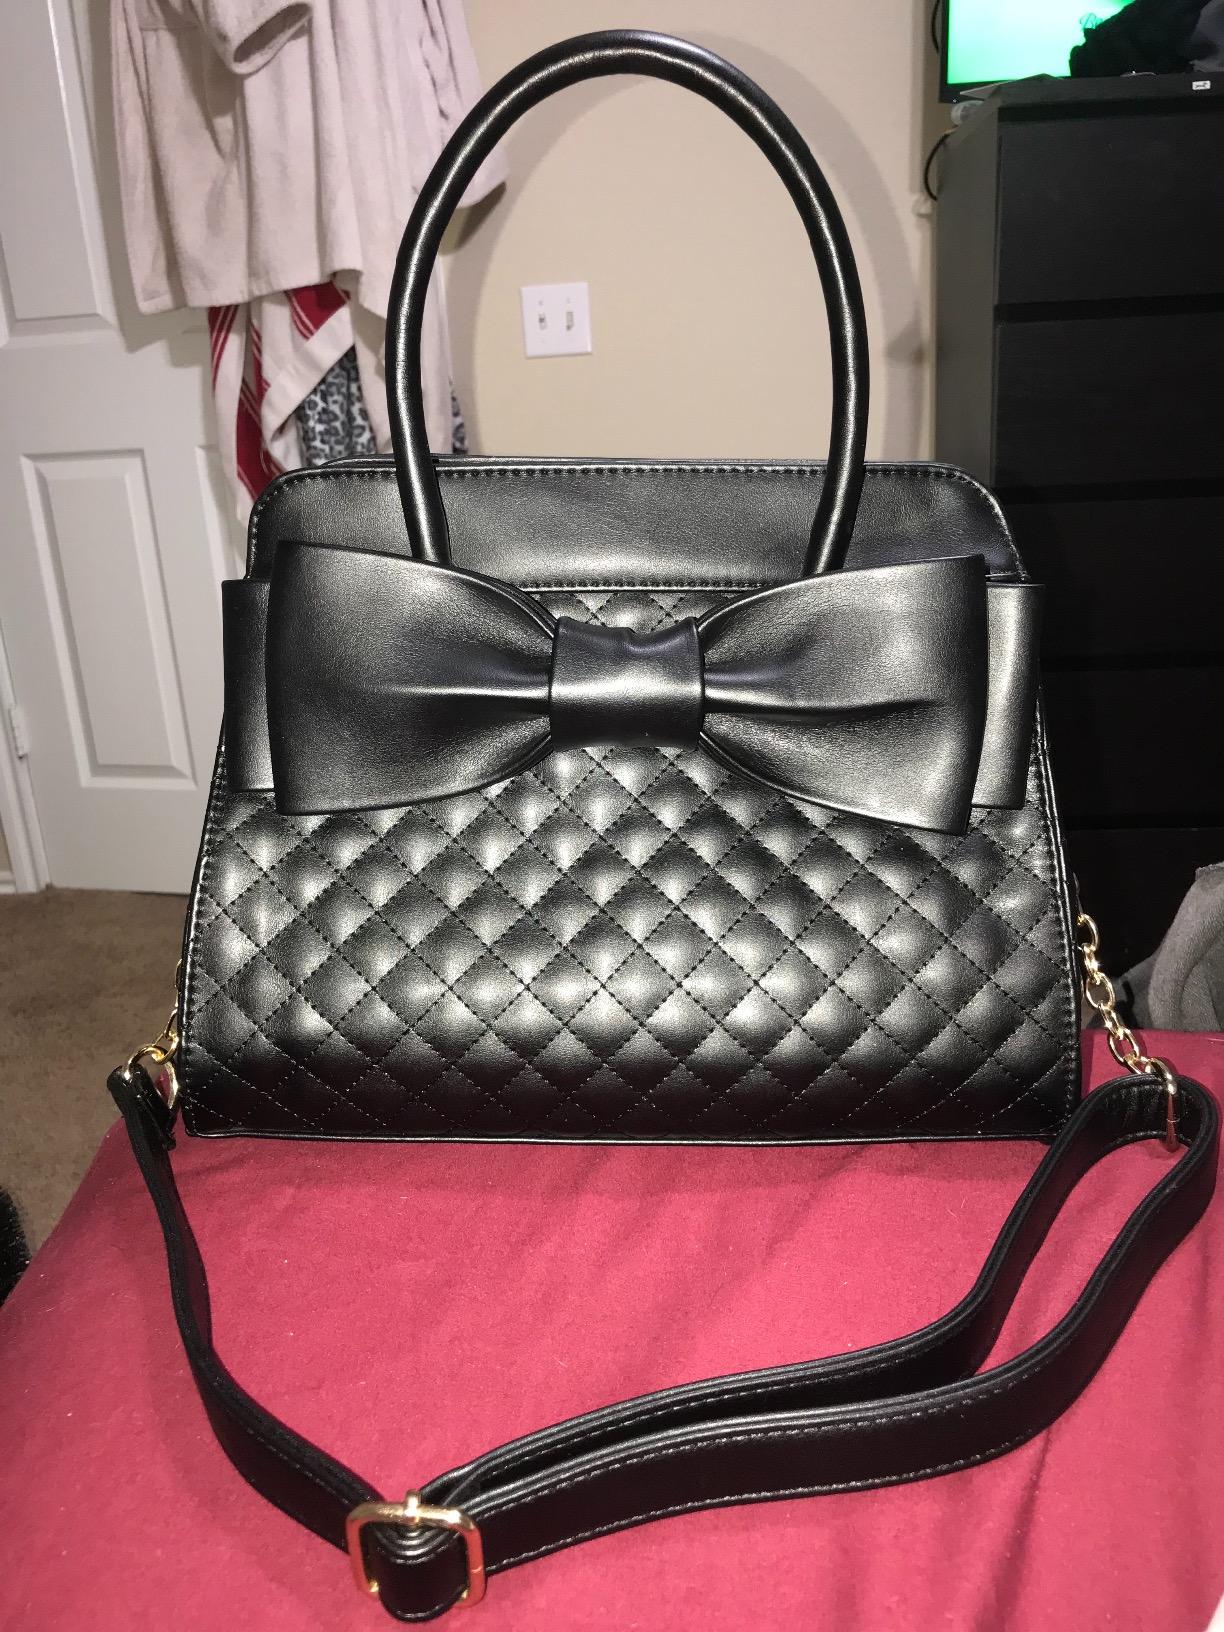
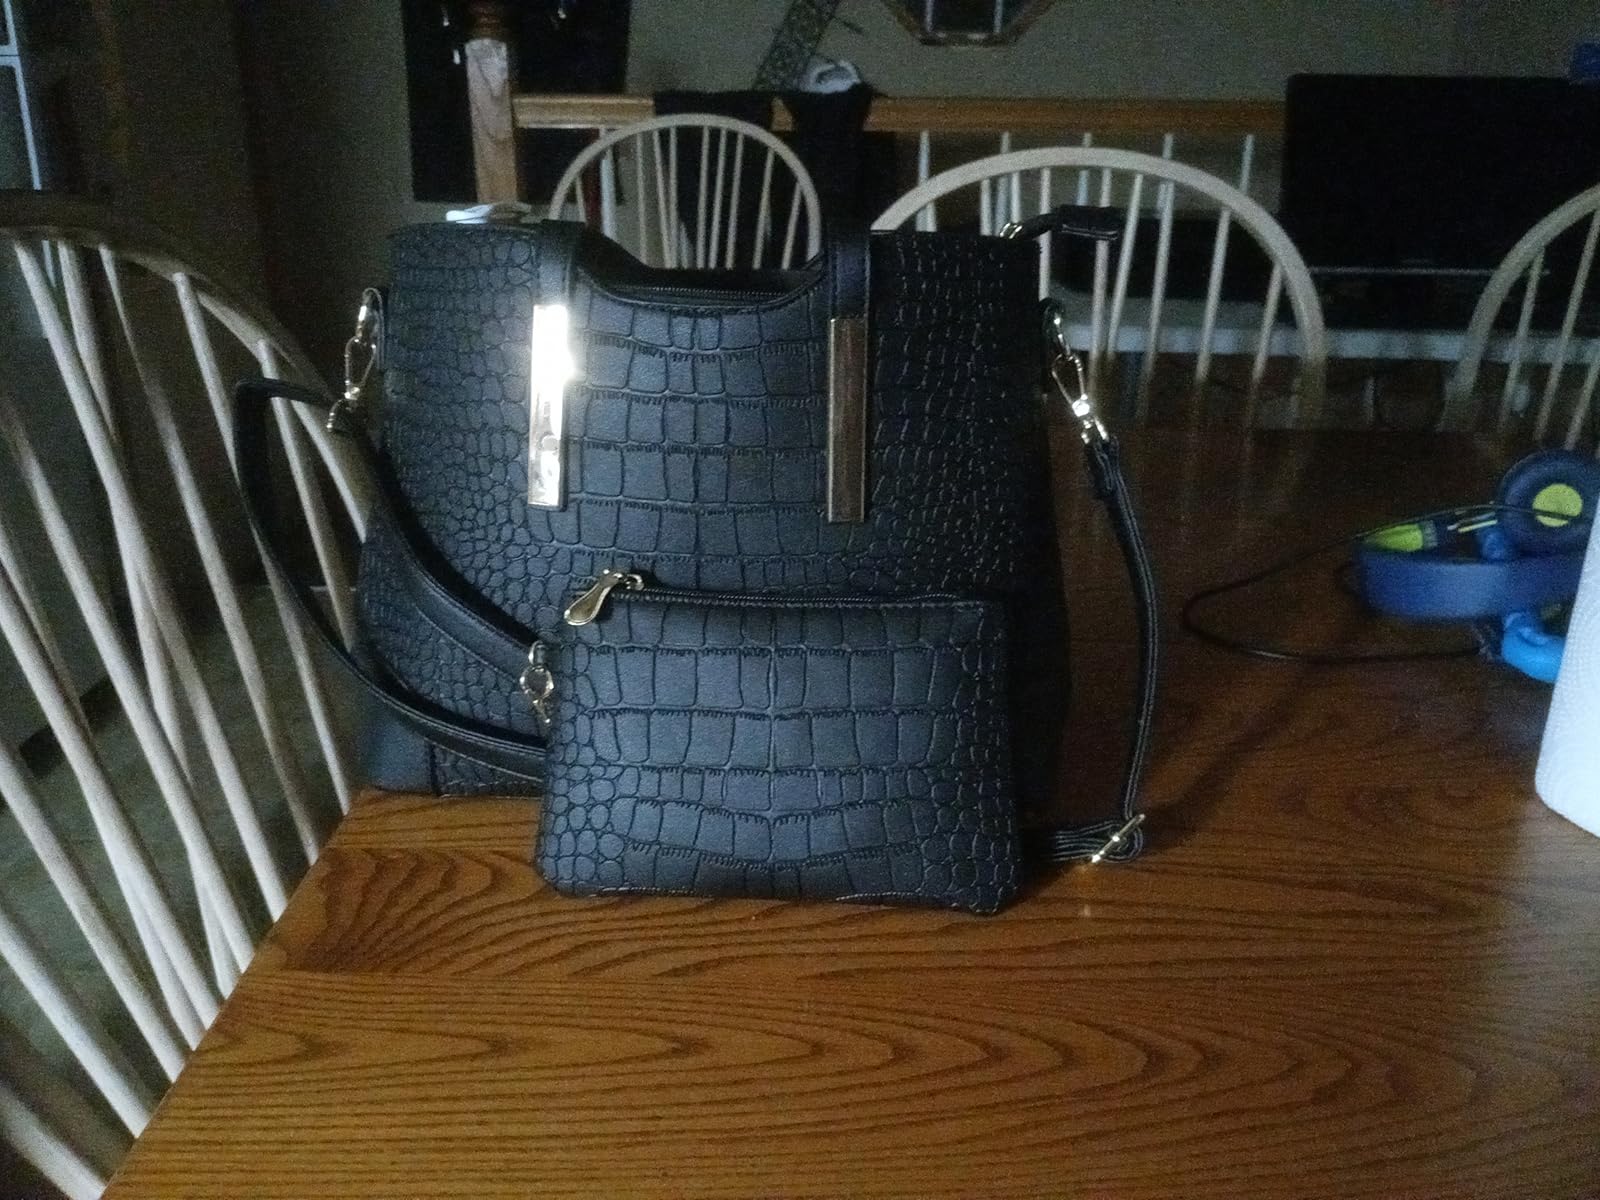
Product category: accessories_handbag
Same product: no